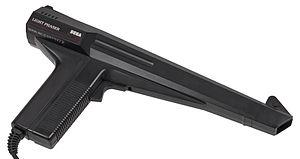
La Master System ou Sega Master System est une console de jeux vidéo de troisième génération, conçue et commercialisée par le constructeur japonais Sega Enterprises, Ltd. Elle est sortie en 1985, sous le nom Sega Mark III au Japon. La console est redessinée et rebaptisée Master System avant son lancement en 1986 en Amérique du Nord. Elle sort sous ce nom dans la plupart des autres territoires, dont l'Europe en 1986 et le Brésil en 1987. Le modèle remanié de la Master System sort également en 1987 au Japon.